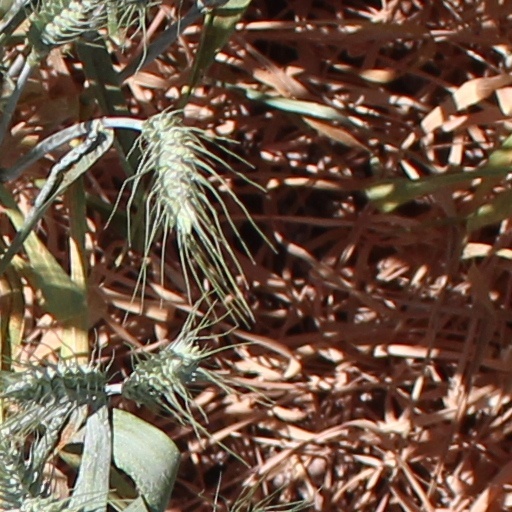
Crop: wheat